1981 Denver Broncos season

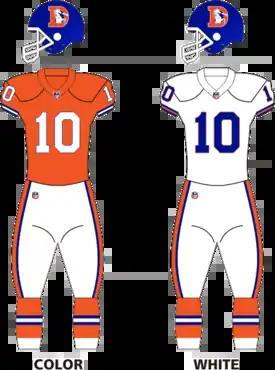
Uniforms of the Broncos from 1968-96

The 1981 Denver Broncos season was the team's 22nd year in professional football and its 12th with the National Football League (NFL). Led by first-year head coach Dan Reeves, the Broncos were 10–6, tied for first in the AFC West, but failed to make the postseason again due to their loss to the Buffalo Bills, who gained the final berth.